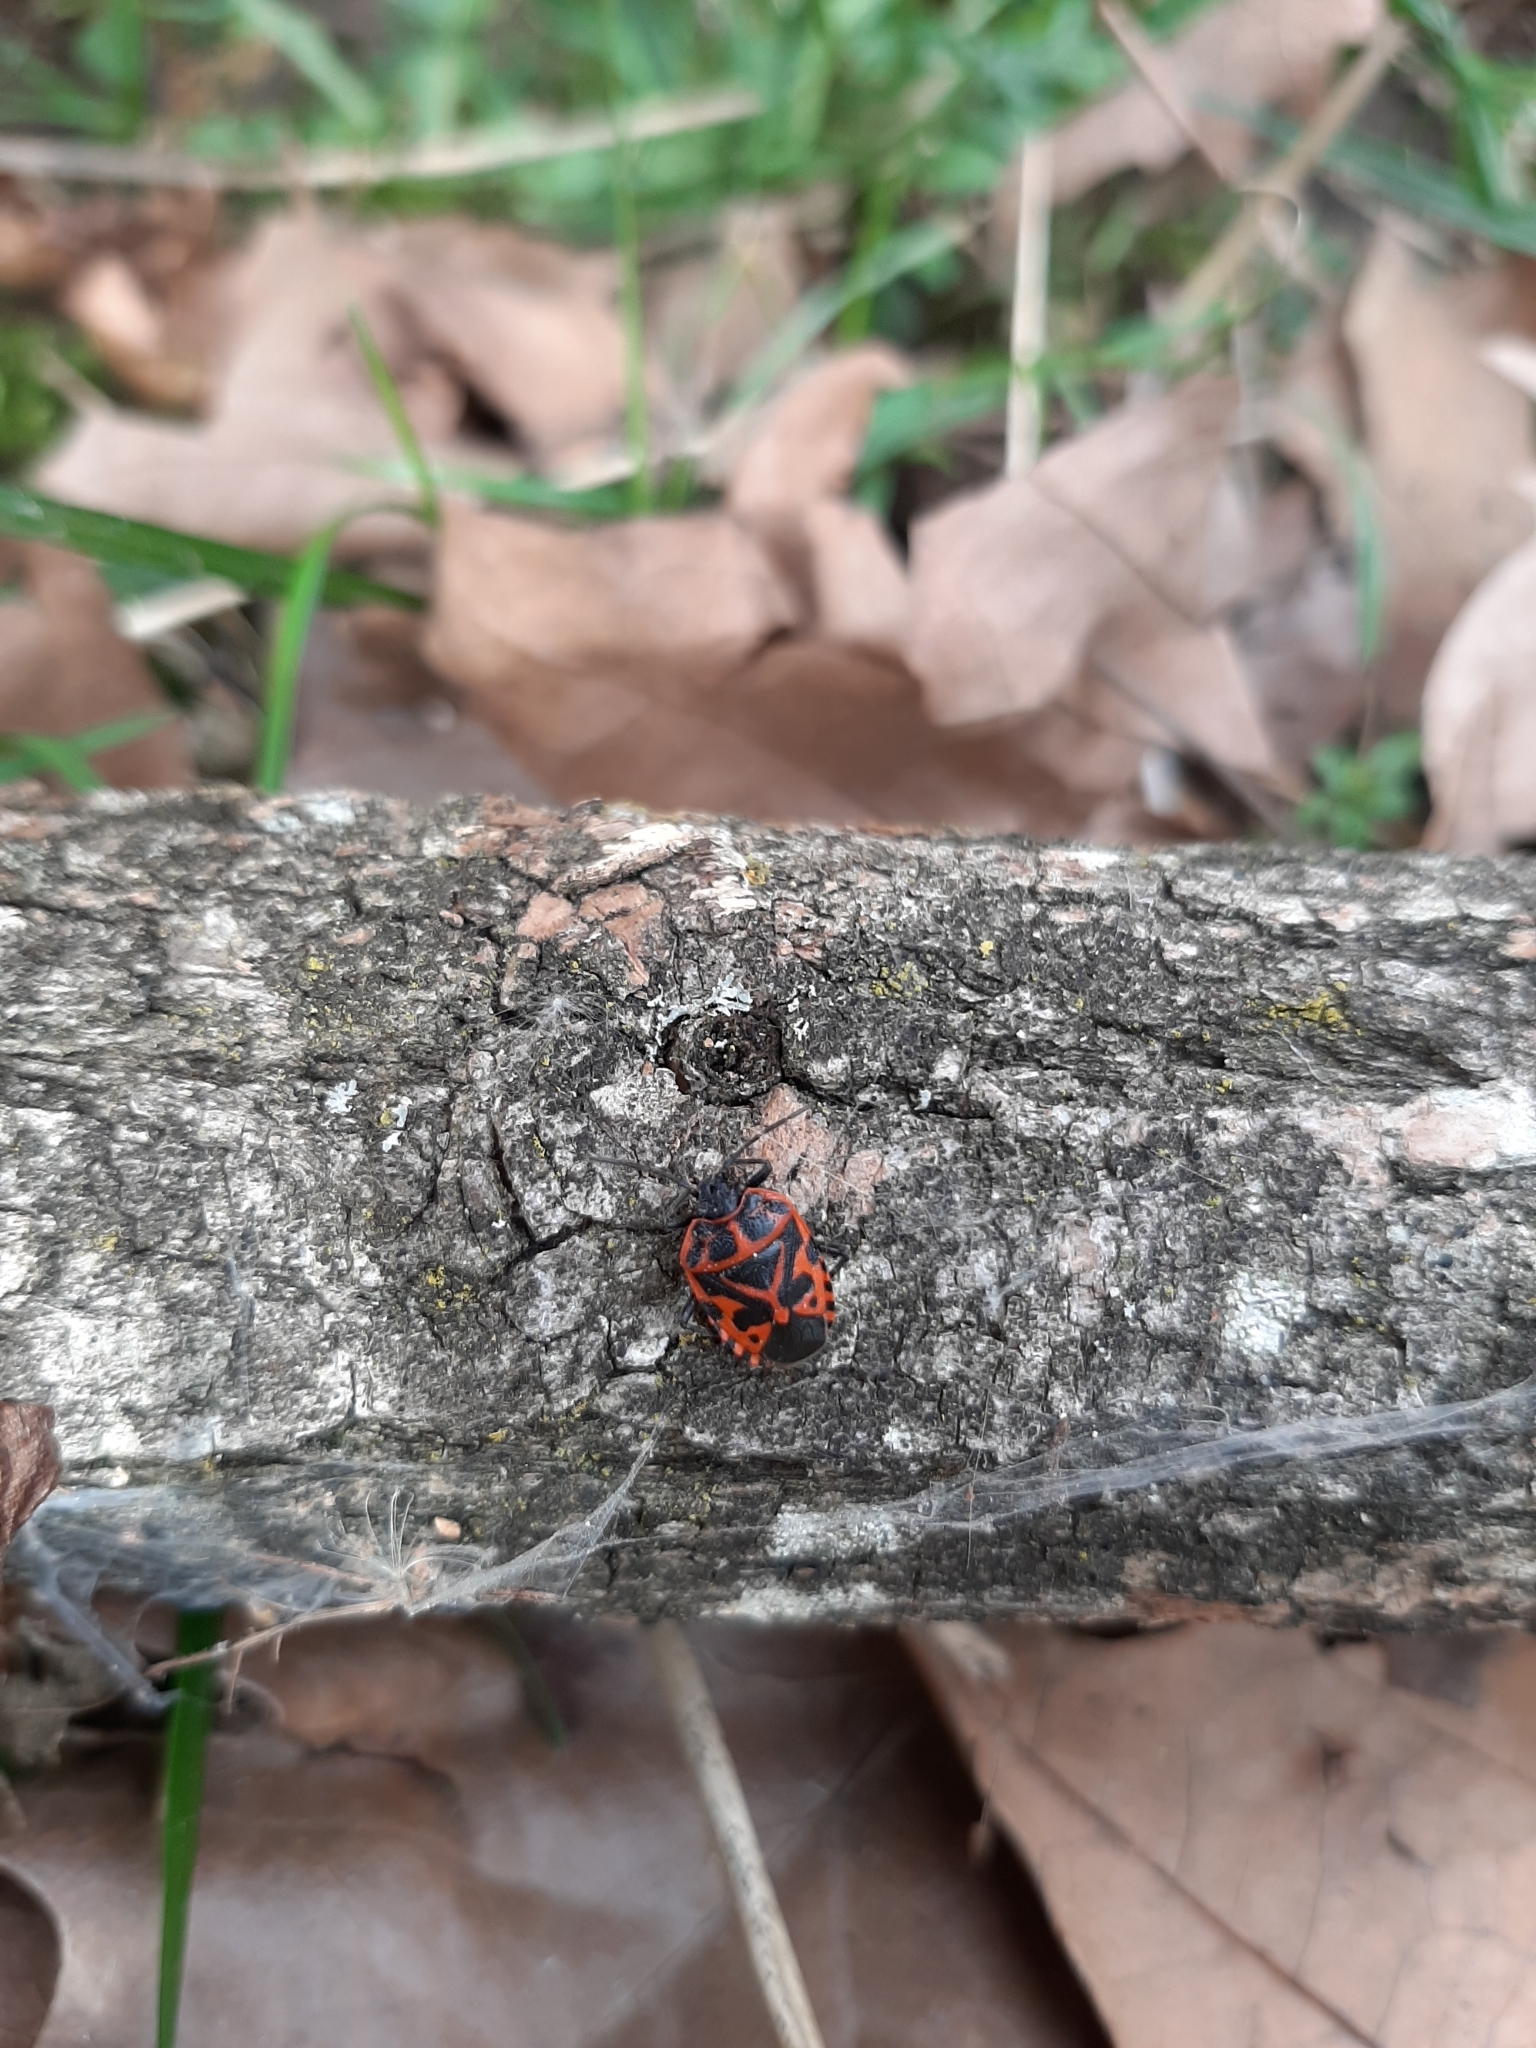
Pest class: stink_bug